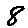
Label: 8